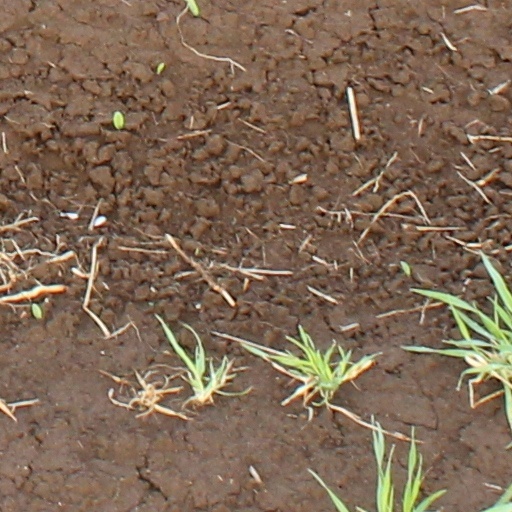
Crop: wheat